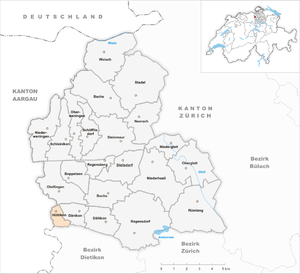
Hüttikon est une commune suisse du canton de Zurich, située dans le district de Dielsdorf.